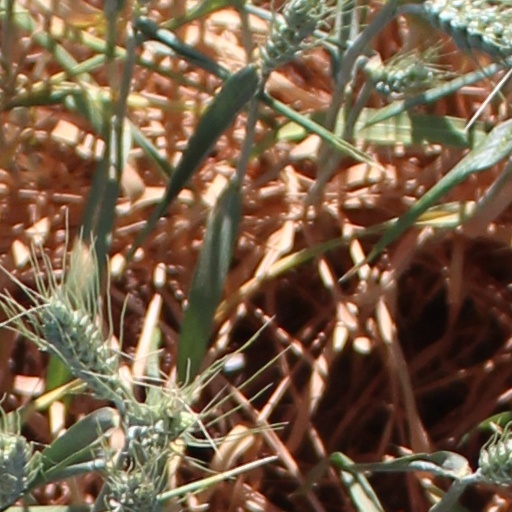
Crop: wheat